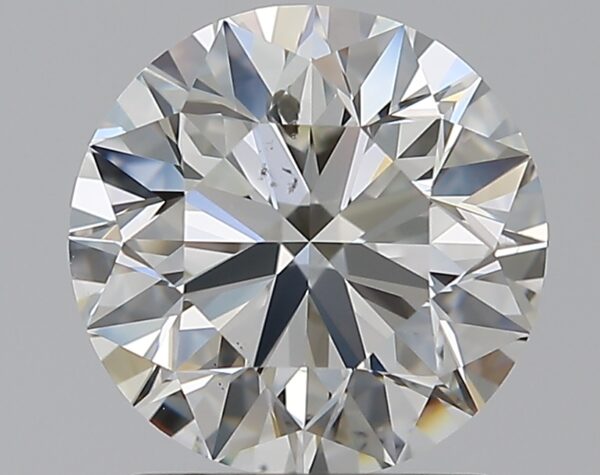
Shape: round
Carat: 1.51
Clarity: SI1
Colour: I
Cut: EX
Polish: EX
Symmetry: EX
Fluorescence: N
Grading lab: GIA
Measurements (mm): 7.24 x 7.29 x 4.59